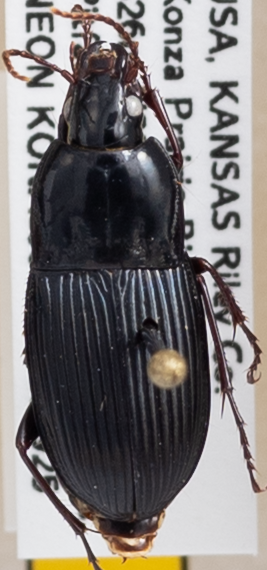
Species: Pterostichus permundus
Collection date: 2019-09-25
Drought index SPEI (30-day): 0.944
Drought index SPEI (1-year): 1.69
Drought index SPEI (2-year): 1.096